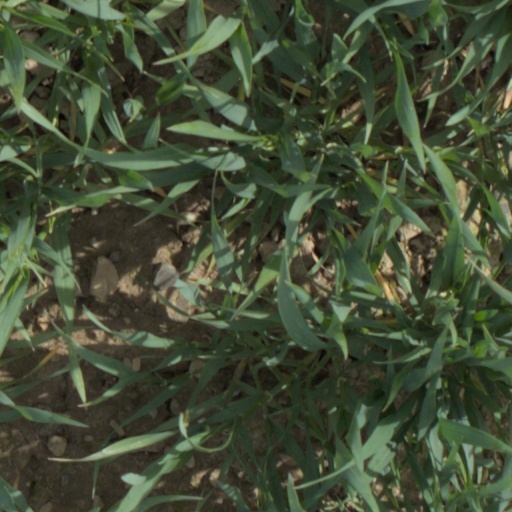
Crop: wheat